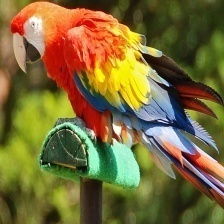
Species: SCARLET MACAW
Scientific name: ARA MACAO
ImageNet parent category: macaw